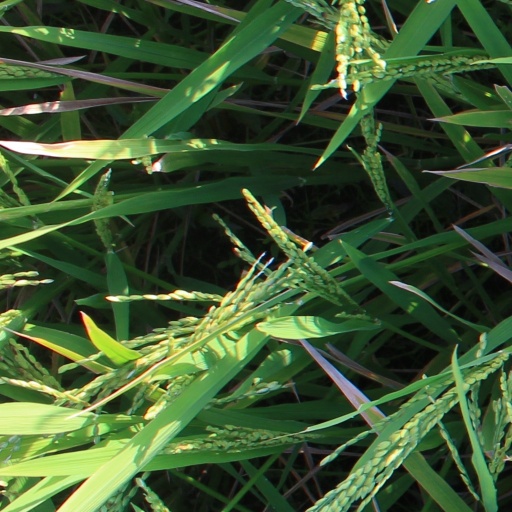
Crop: rice